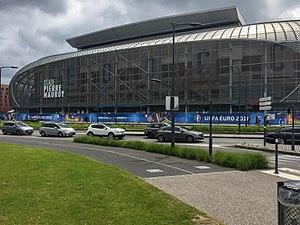
Le stade Pierre-Mauroy, construit entre 2008 et 2012, est à la fois un stade de football modulable de 50 186 places assises et une aréna, qui possède la particularité unique au monde d'avoir cinq configurations possibles de par sa pelouse qui se soulève sur sa moitié et se déplace pour venir se superposer à la moitié restante et libérer ainsi des gradins rétractables supplémentaires situés en dessous du niveau de la pelouse ainsi qu'un nouveau sol. Il est situé à Villeneuve-d'Ascq, commune de la Métropole européenne de Lille, et est le principal stade de Lille. Initialement nommé Grand Stade Lille Métropole, le stade, en forme de vaisseau translucide, est inauguré en août 2012.